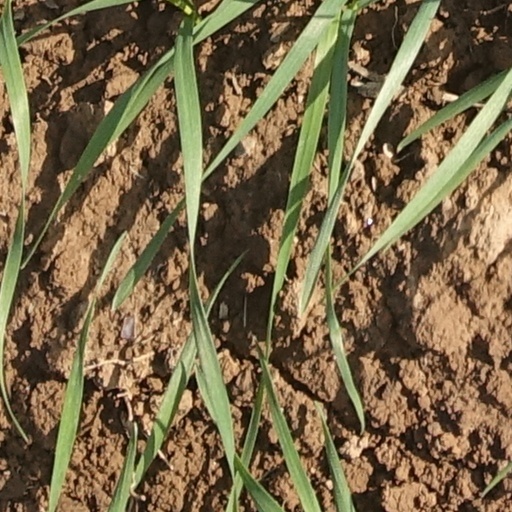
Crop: wheat